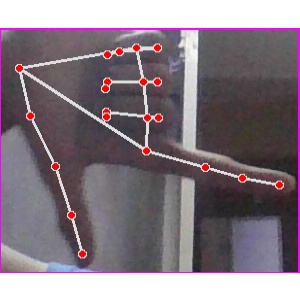
अक्षर: ख